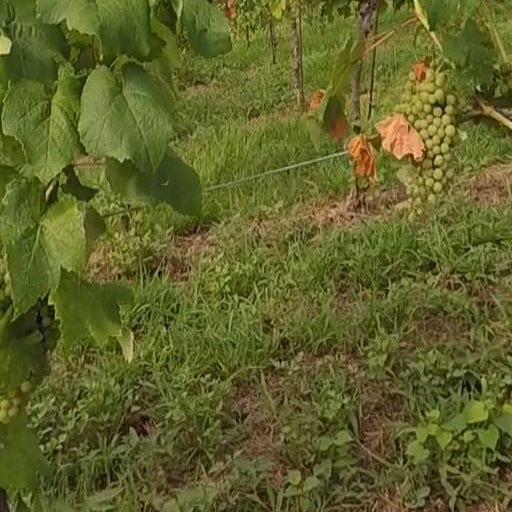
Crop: grape